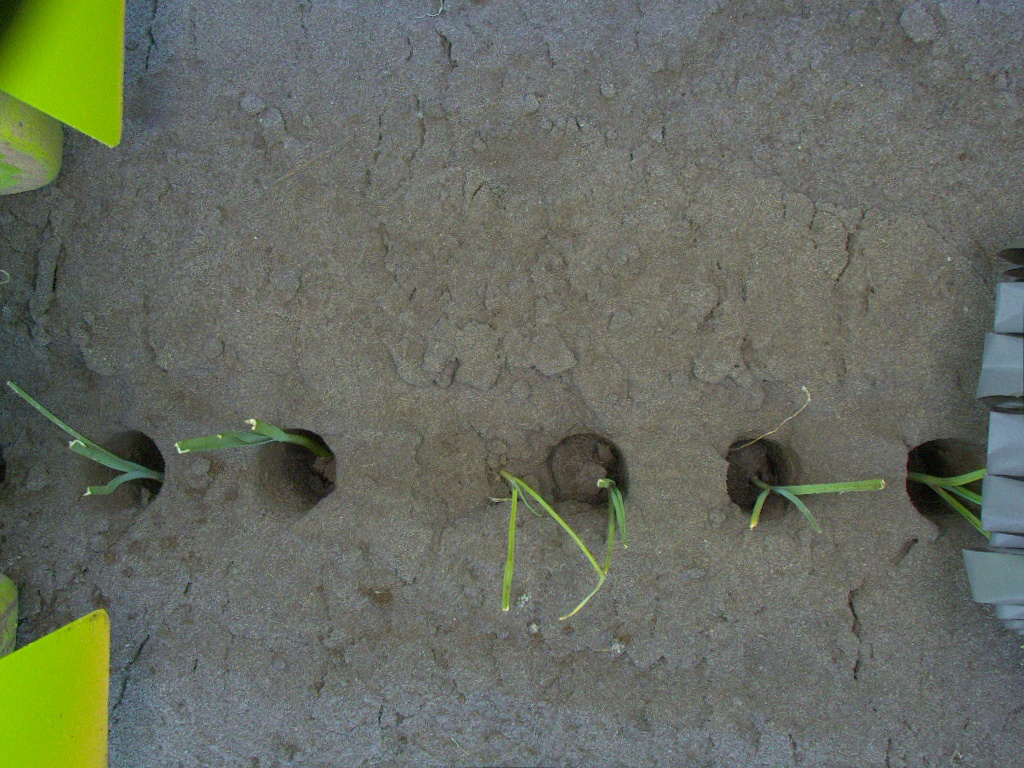
Crop: leek
Objects: stem_leek, stem_leek, stem_leek, stem_leek, stem_leek, stem_leek, leek, leek, leek, leek, leek, leek